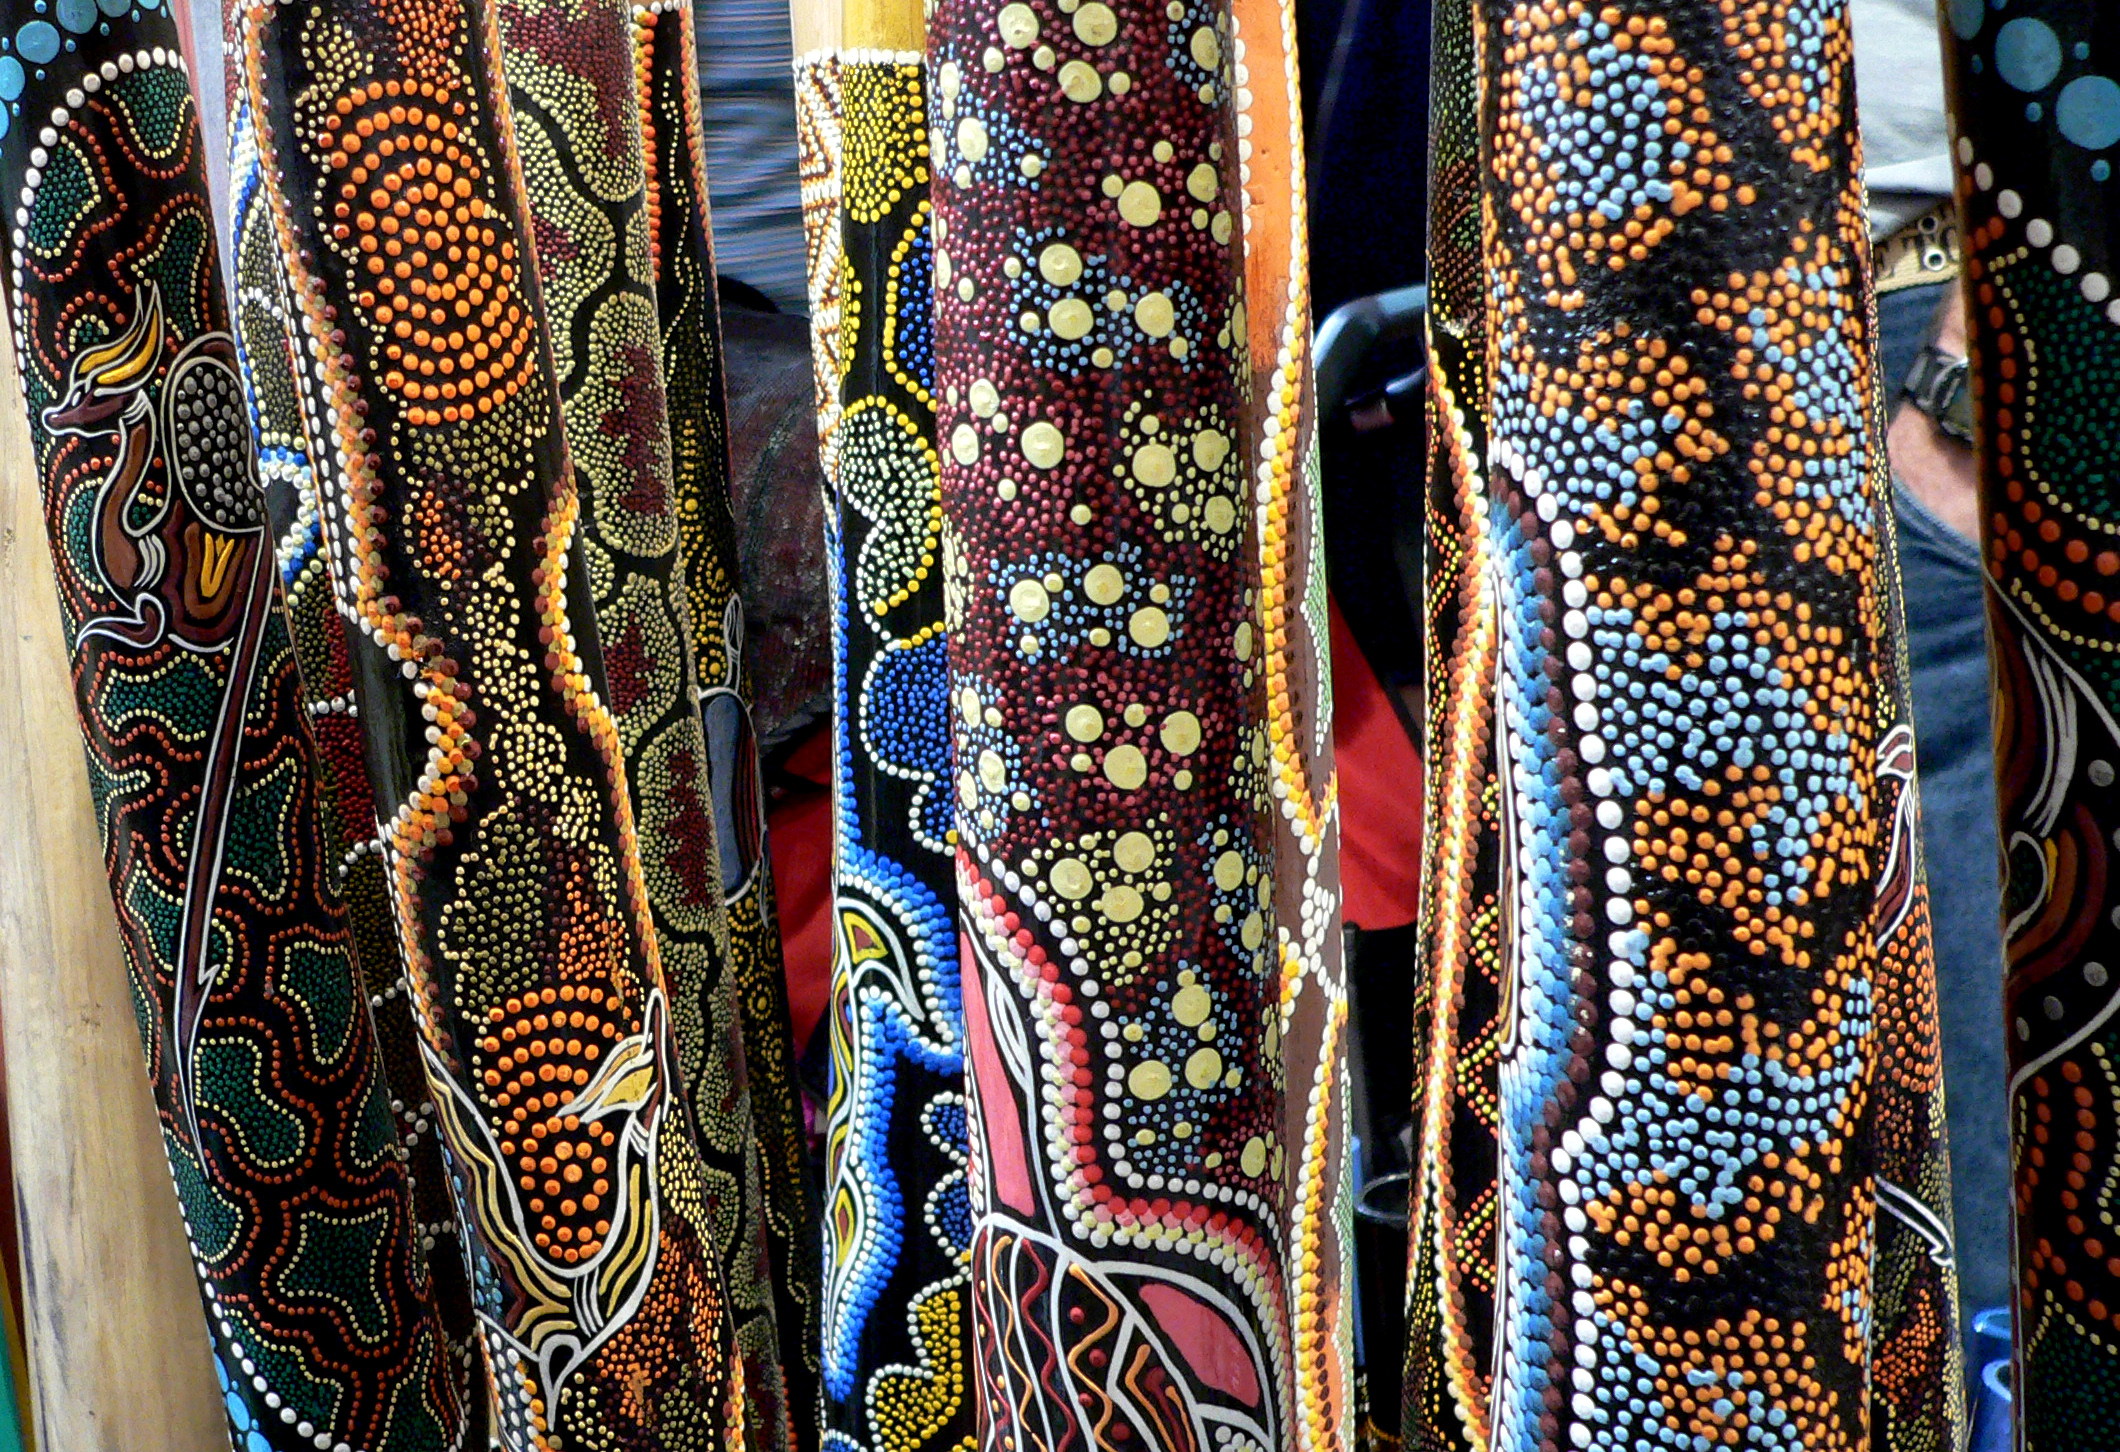
pattern, color, textile, art, design, tapestry, didgeridoo